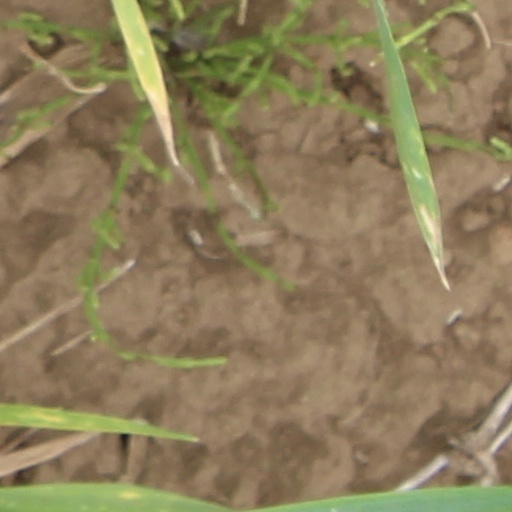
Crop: wheat